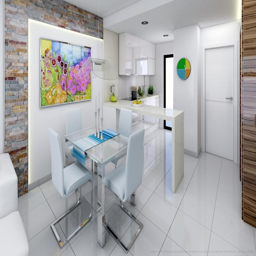
checklist before buying a house